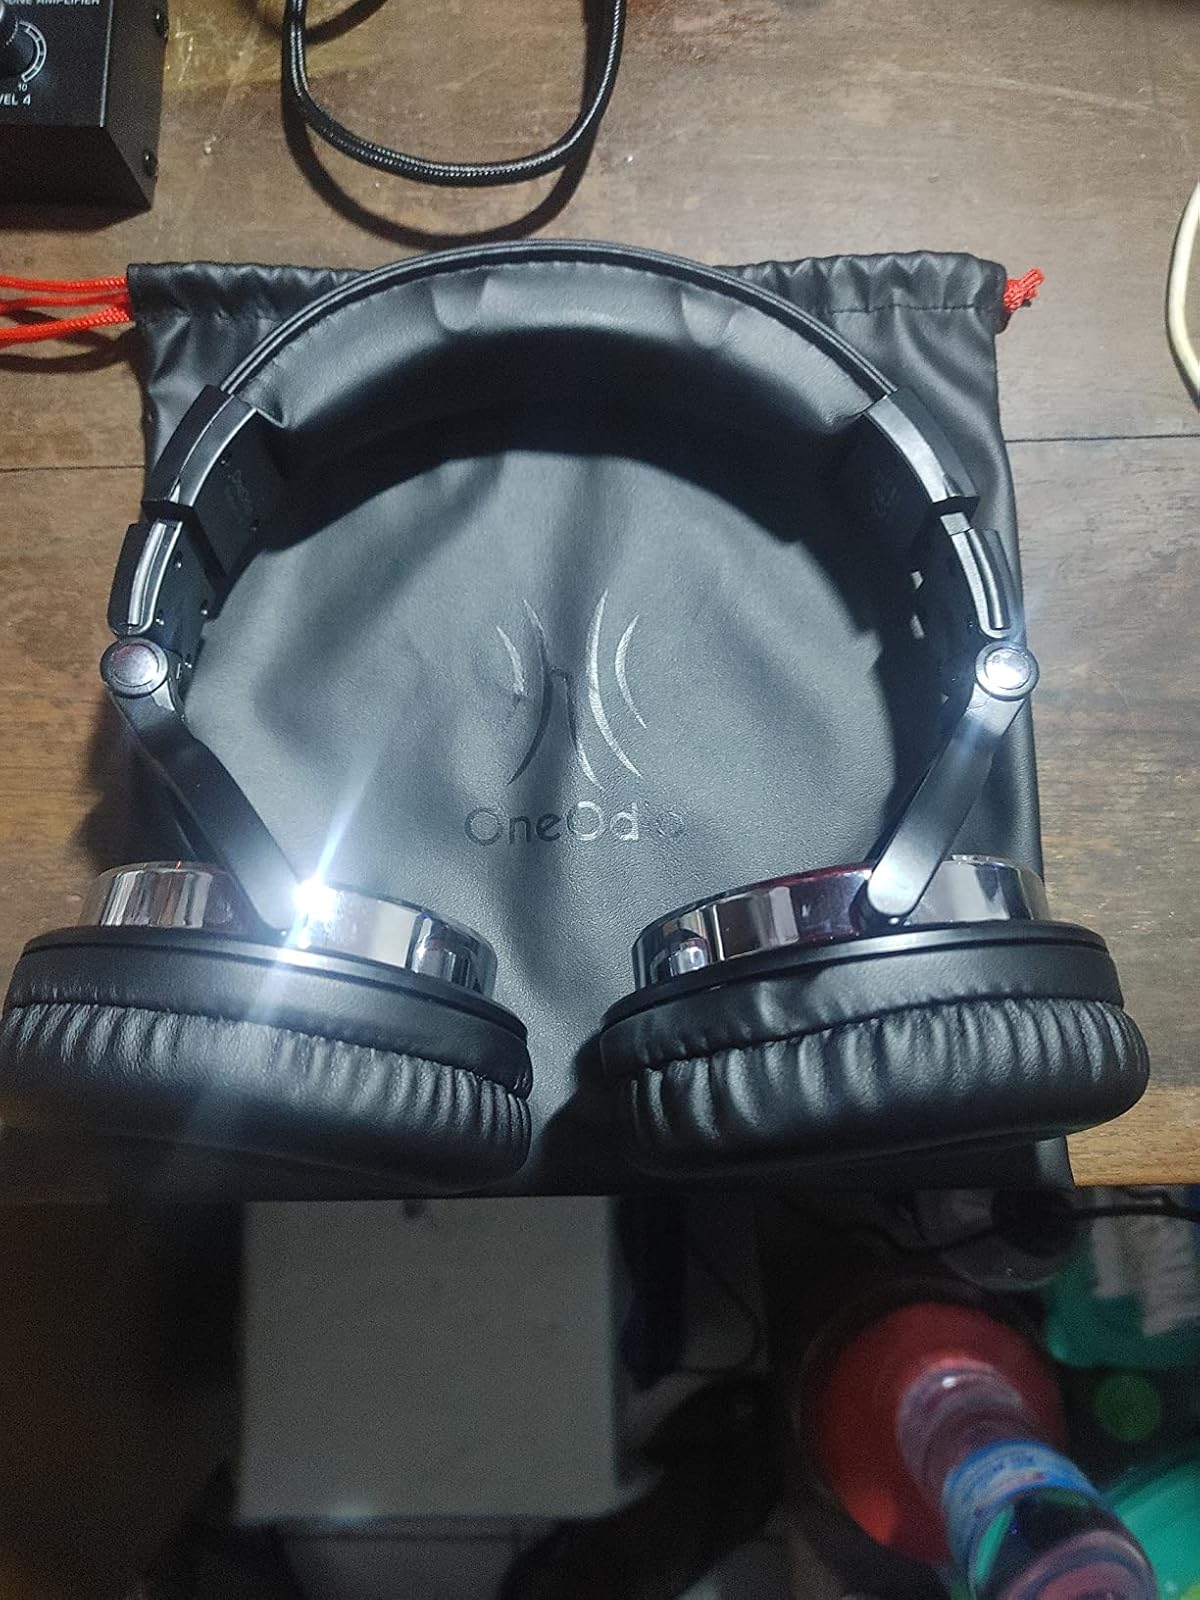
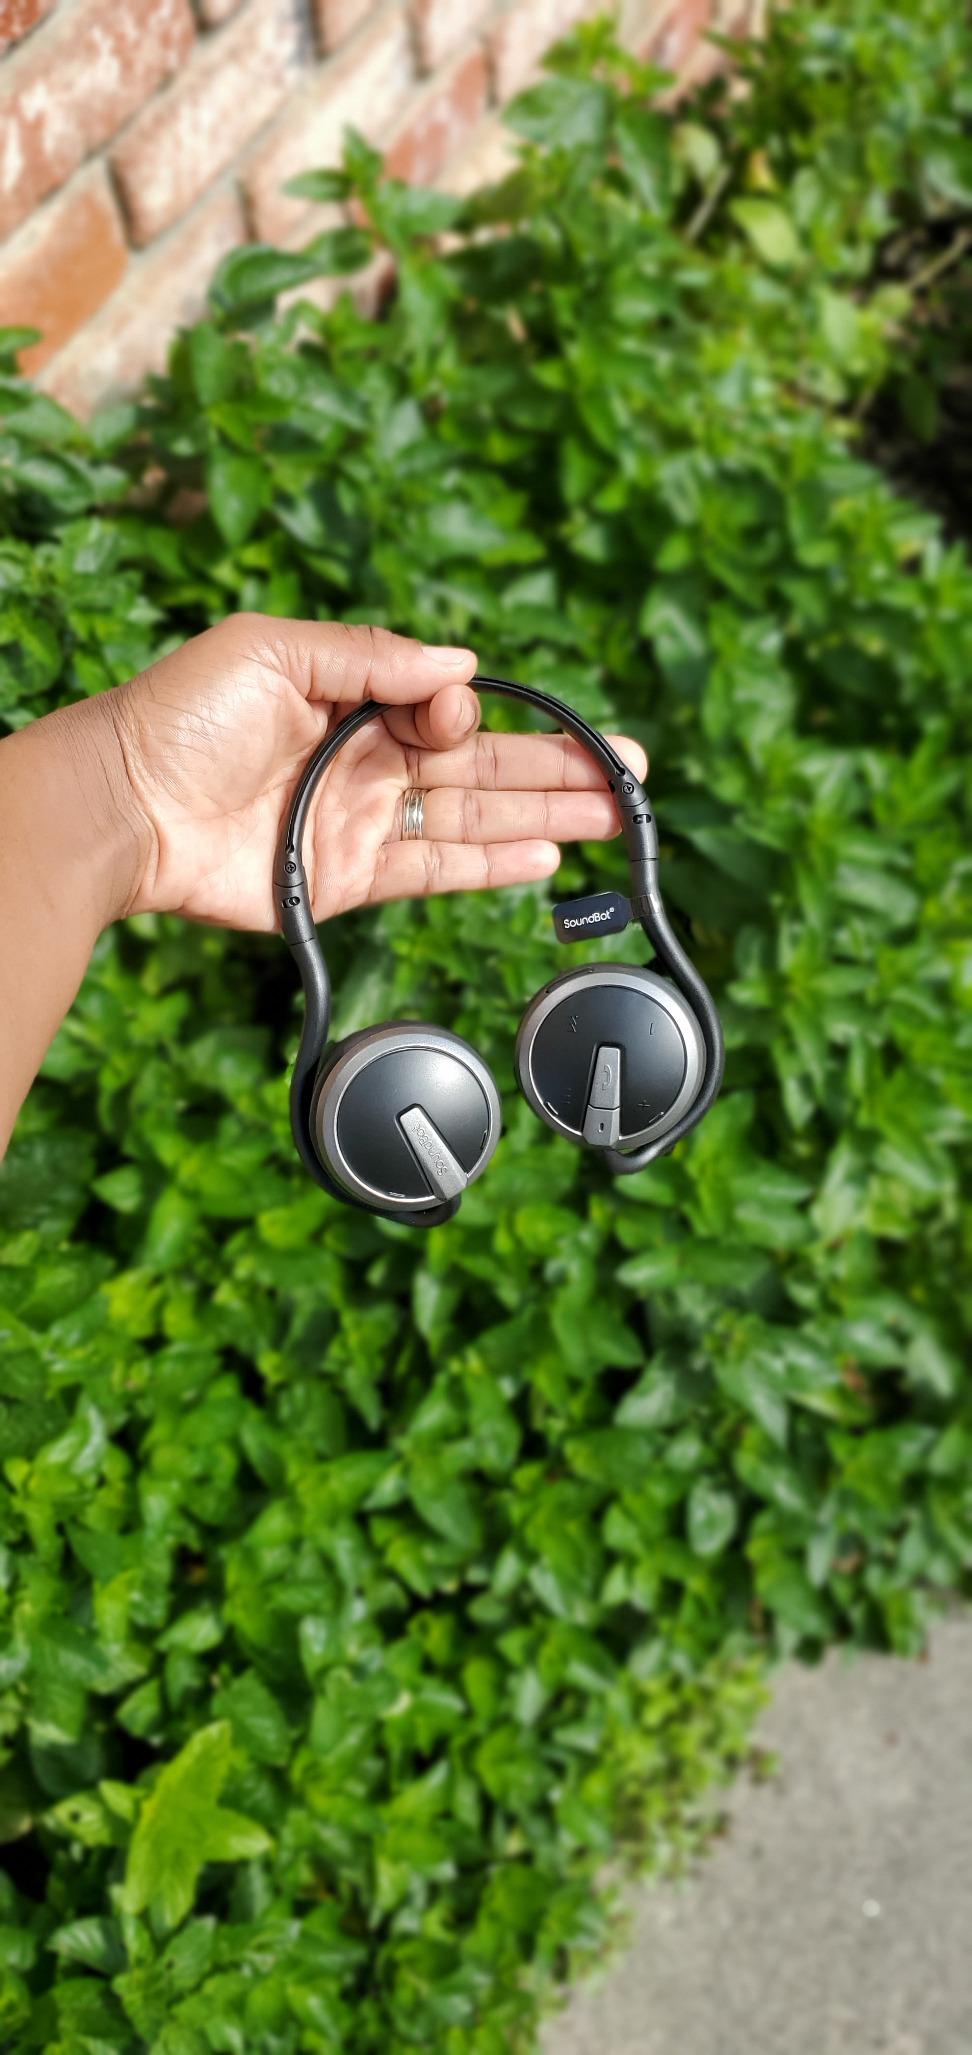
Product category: headphones
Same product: no